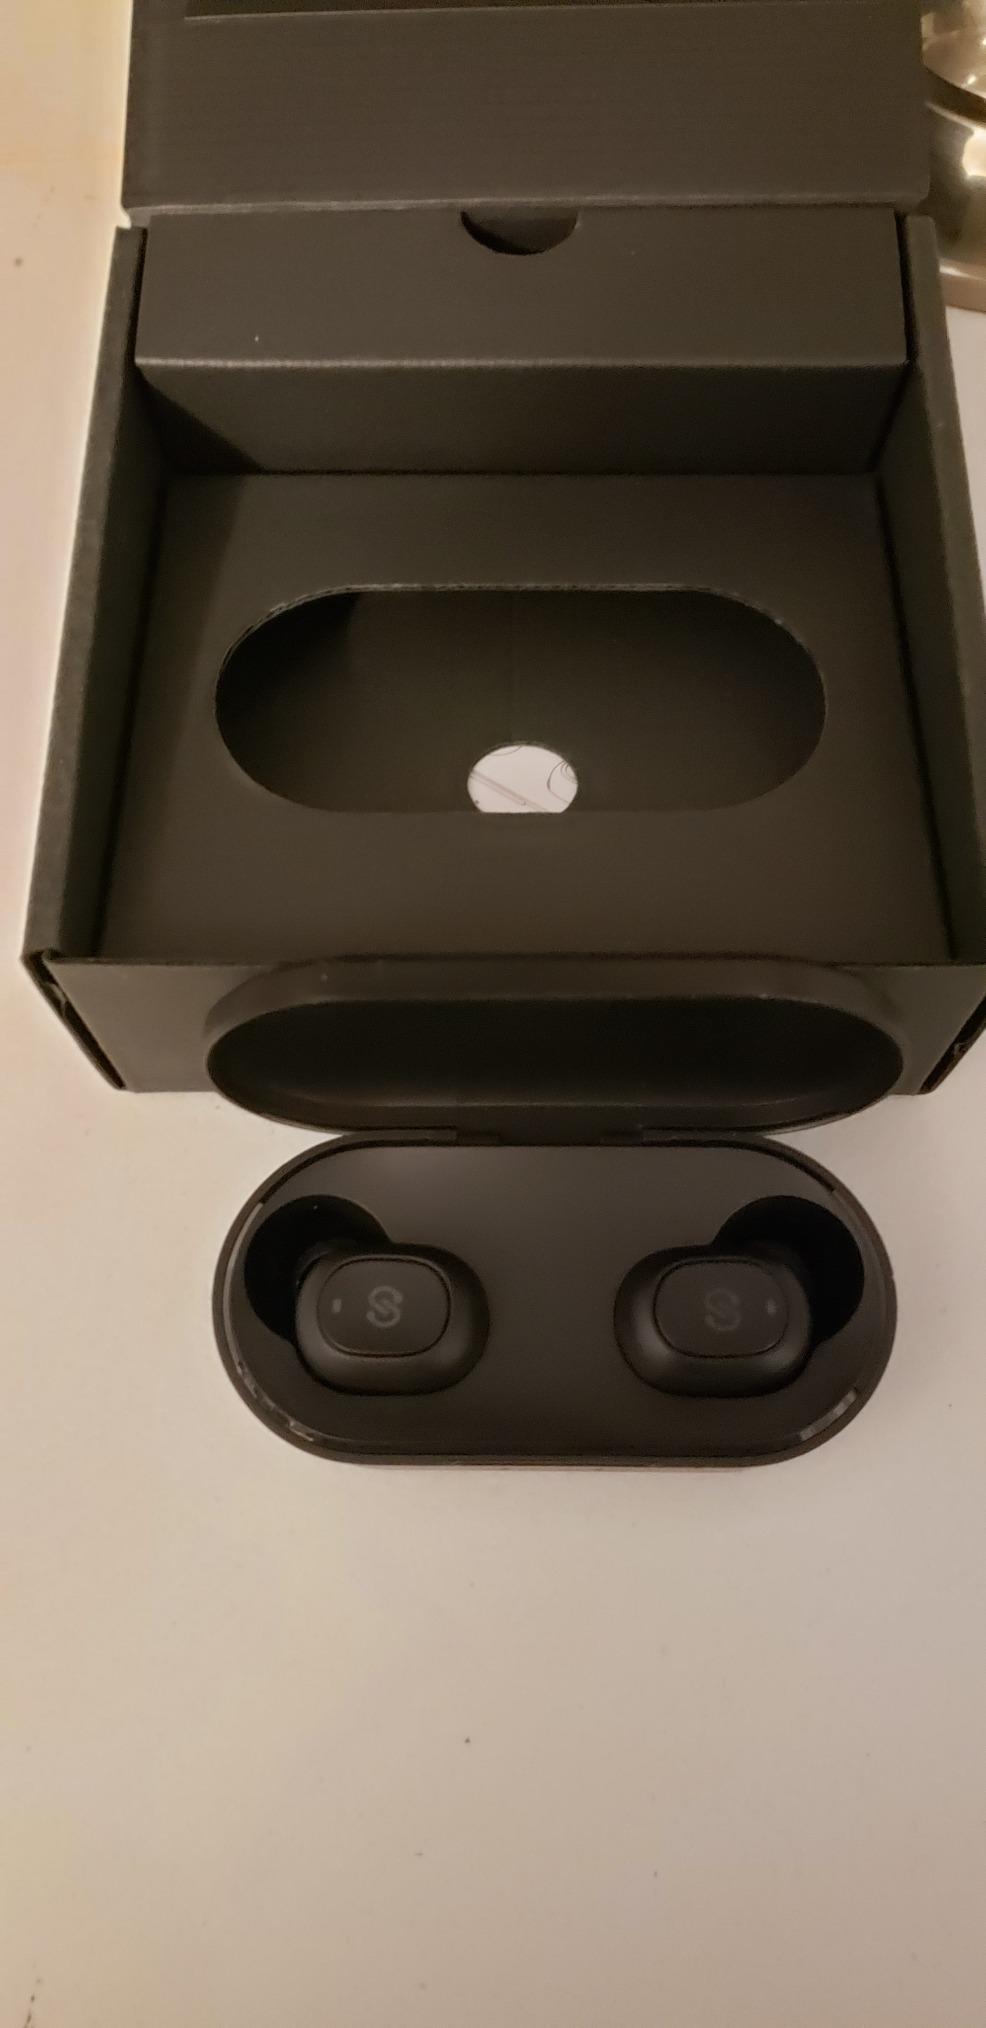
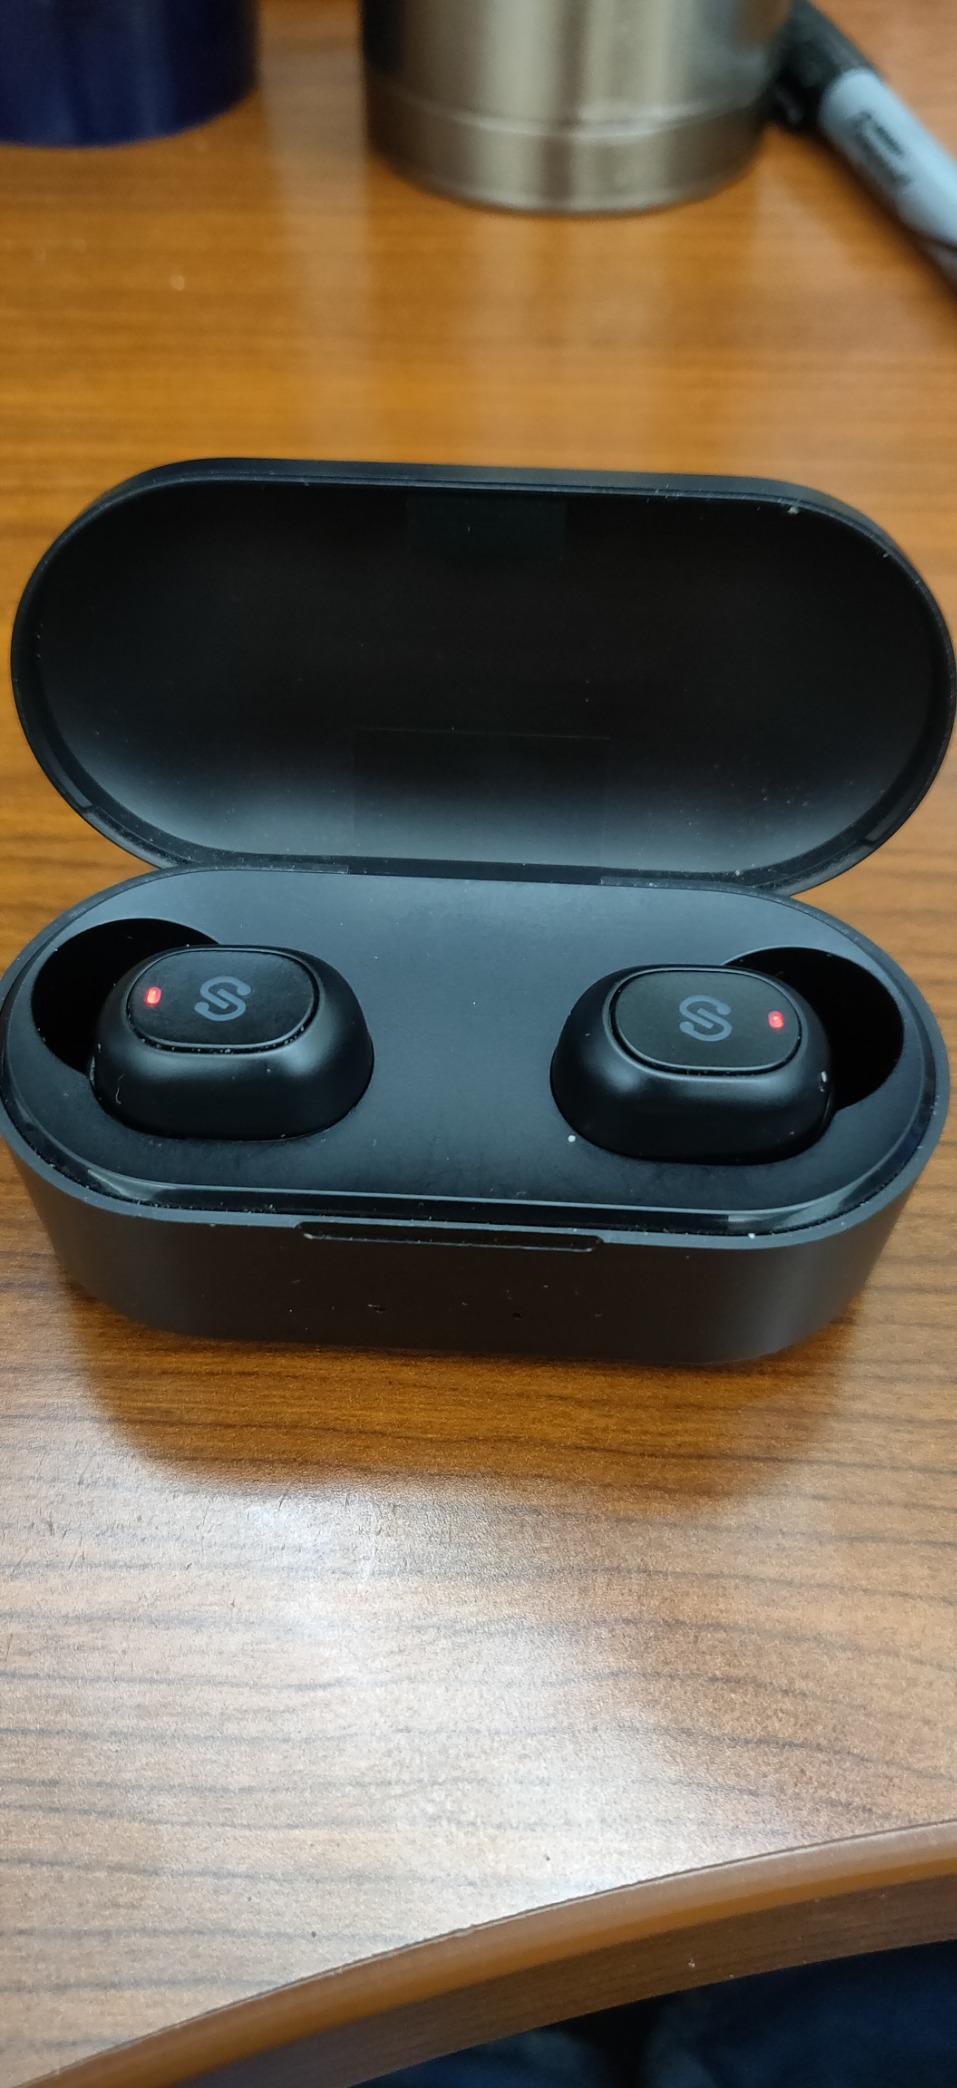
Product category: earbuds
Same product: yes